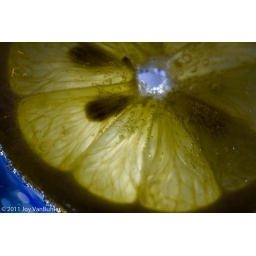
1/17/11 - Lemon slice floating in Sprite in a blue wine glass